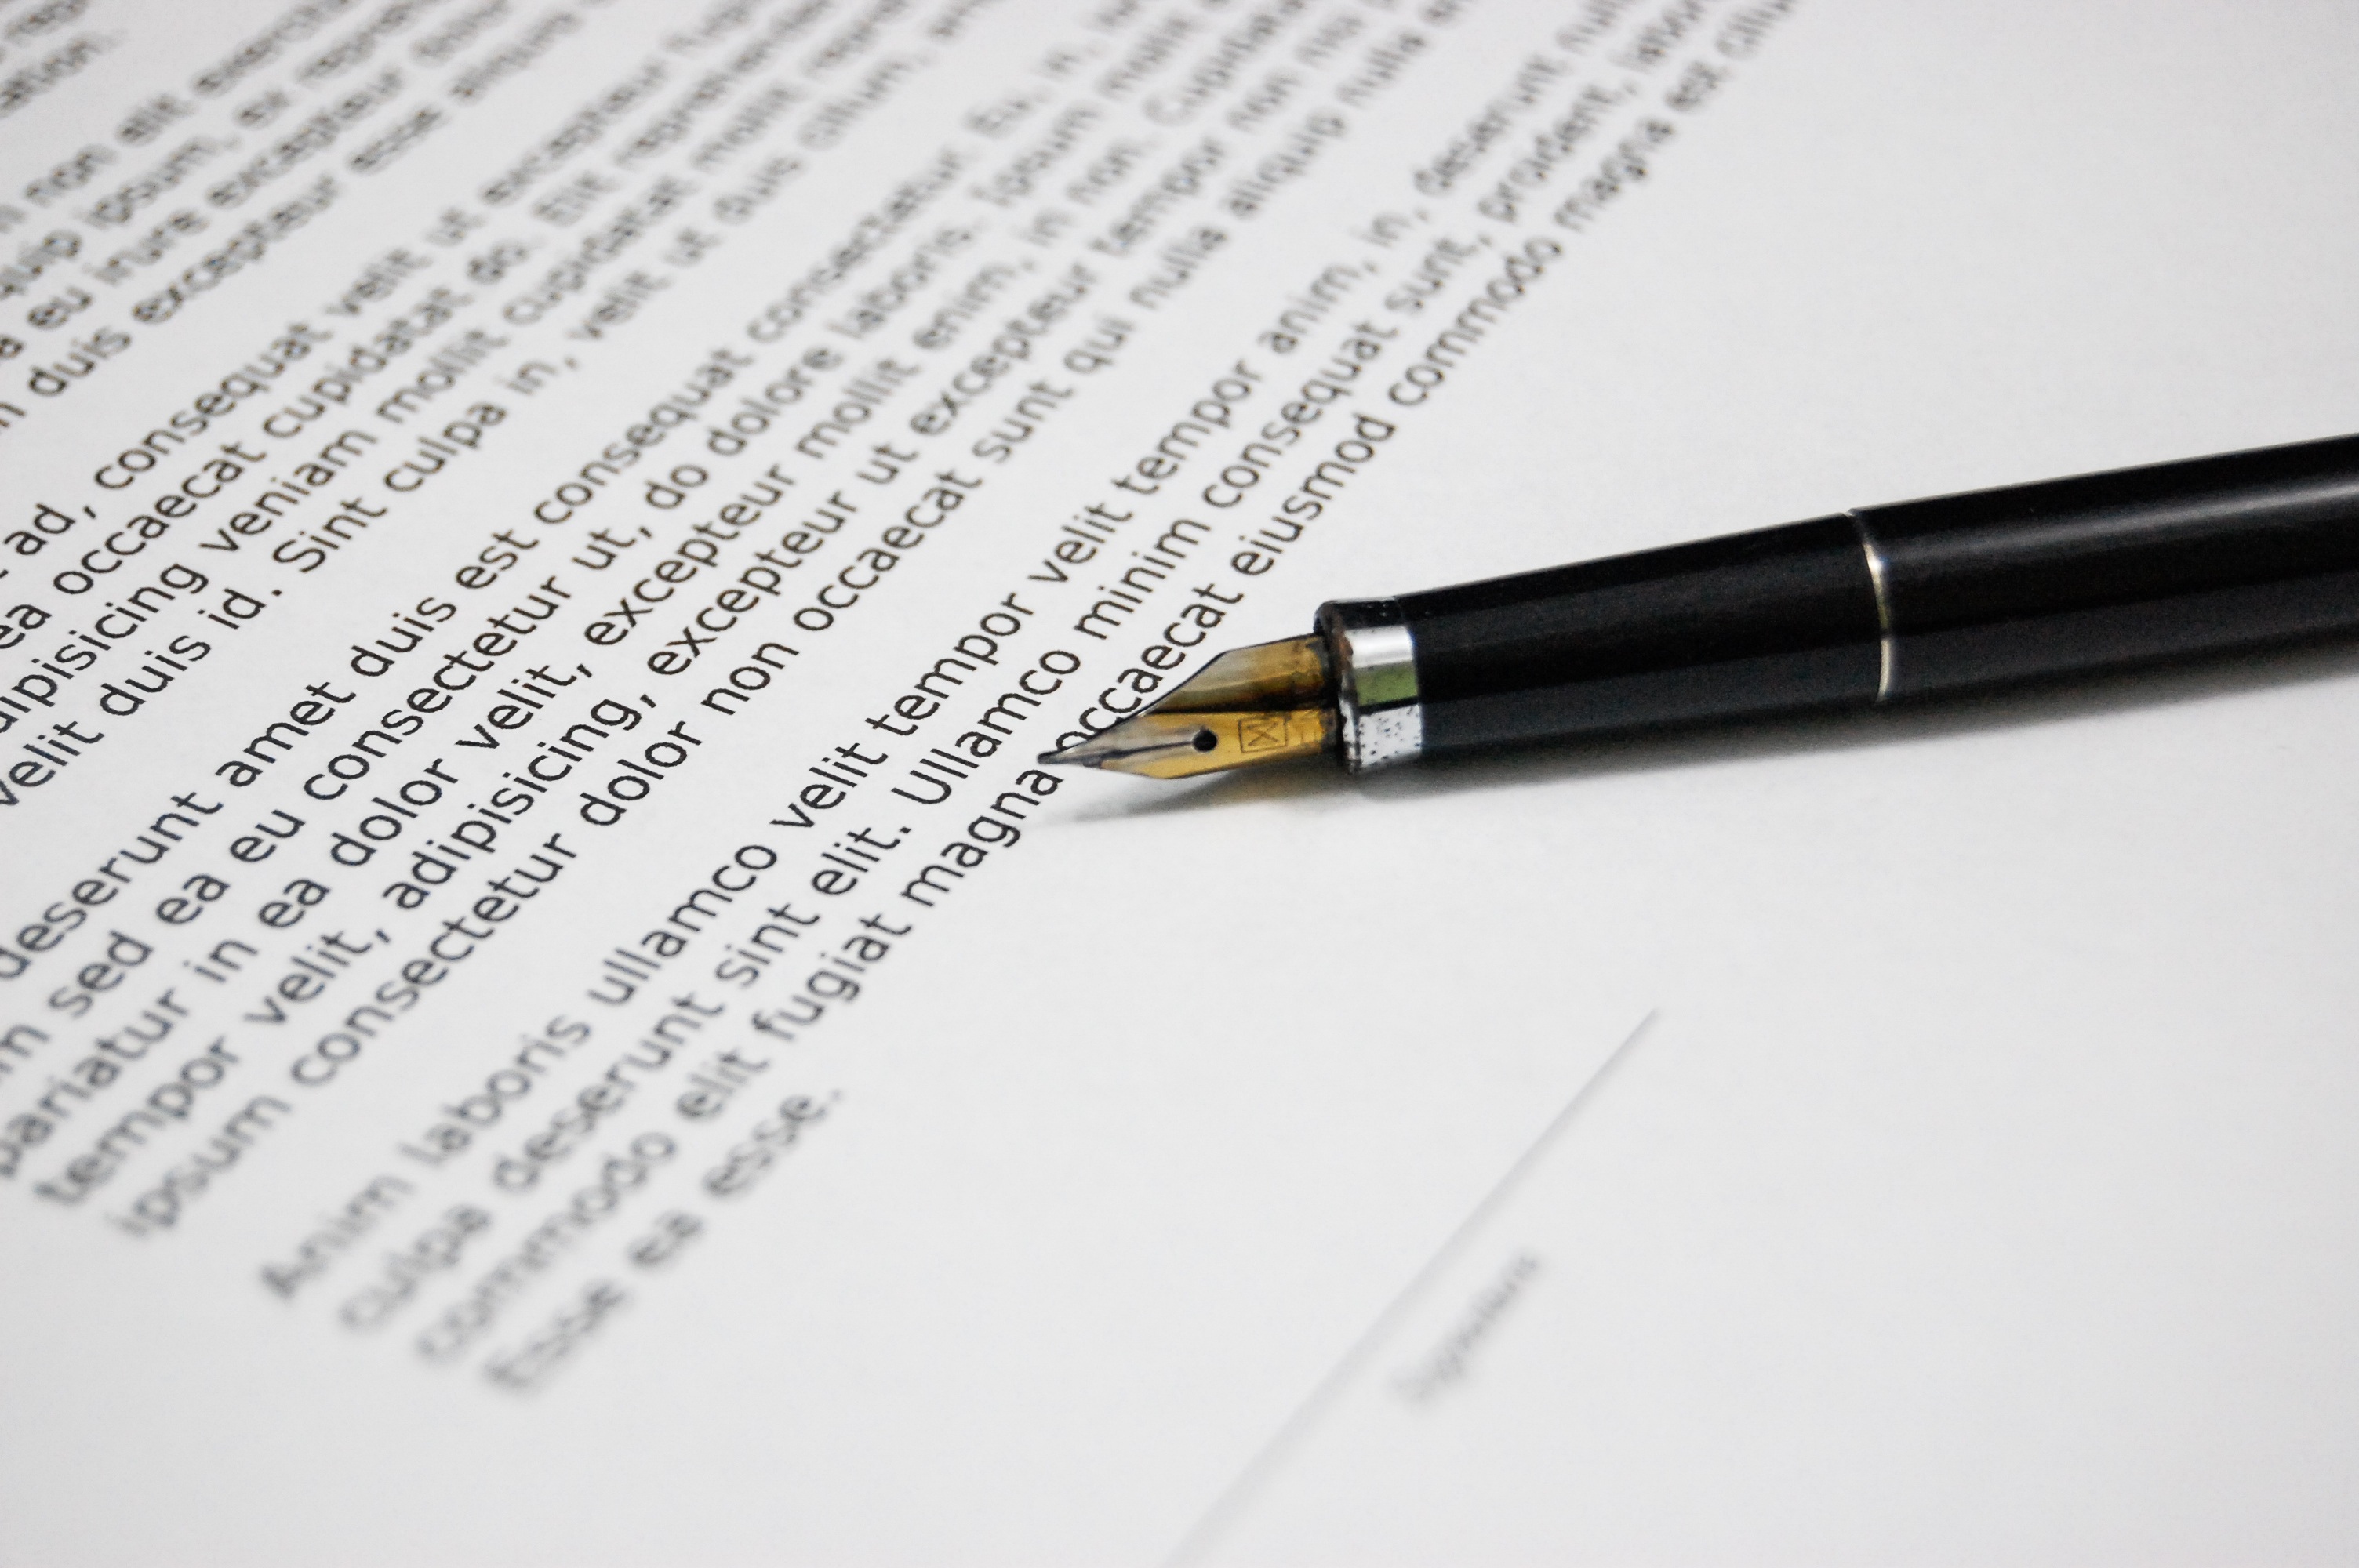
writing, pen, sign, business, paper, brand, document, documents, agreement